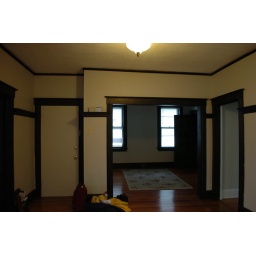
Standing under the stained glass window (and dangling our participles), we have a full dining room and living room.